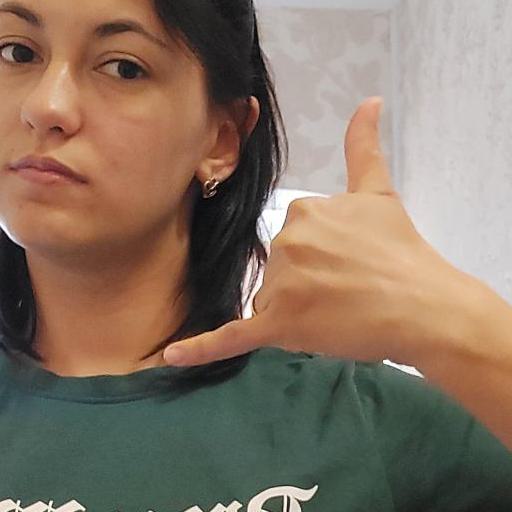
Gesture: call